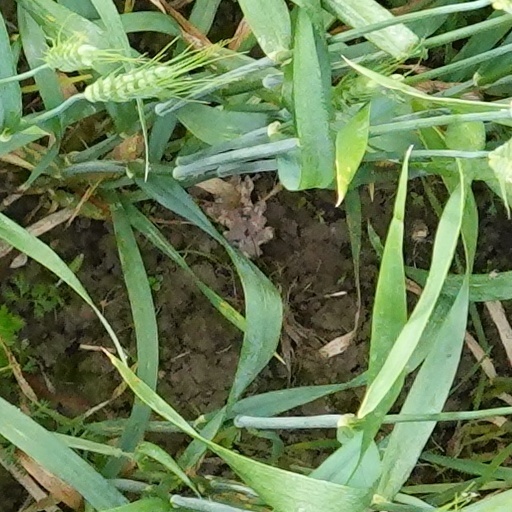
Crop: wheat